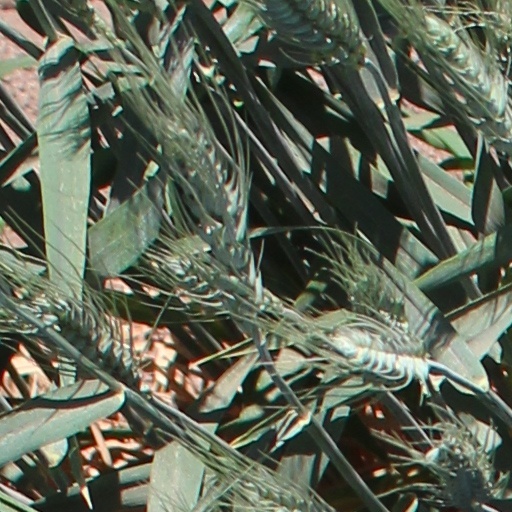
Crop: wheat